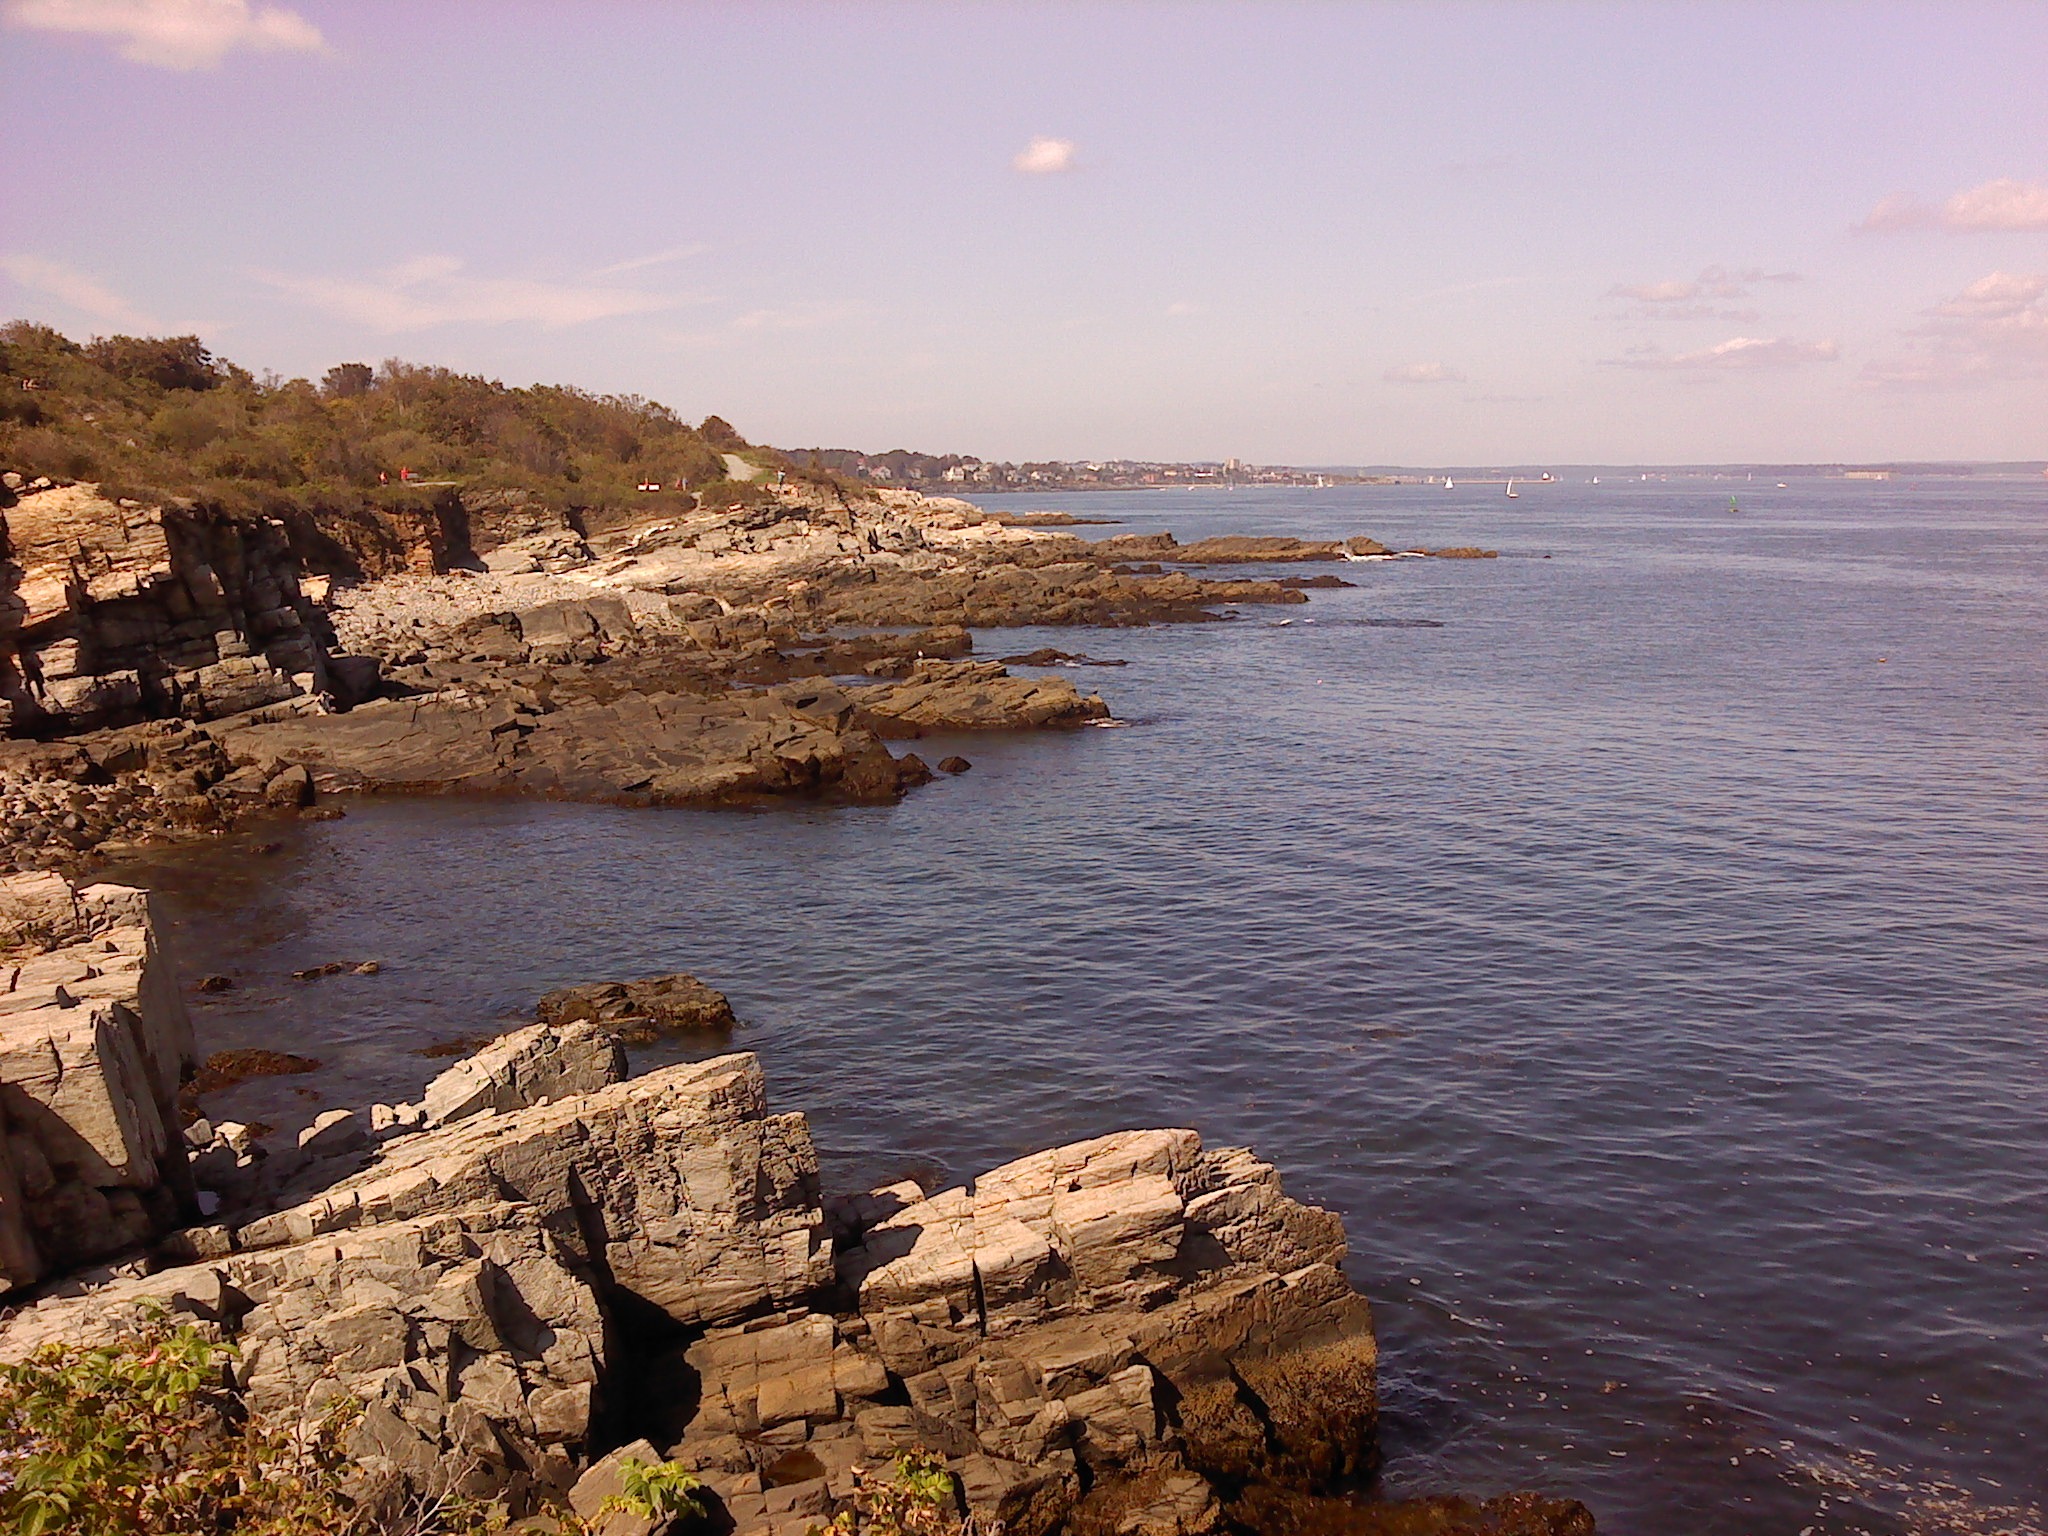
beach, landscape, sea, coast, water, outdoor, rock, ocean, horizon, sky, sunrise, sunset, morning, shore, wave, lake, dawn, coastal, stone, coastline, cliff, seaside, dusk, idyllic, cove, tower, paradise, scenic, seascape, scenery, bay, rocky, tourism, terrain, body of water, rocks, geology, picturesque, maine, cape, portland